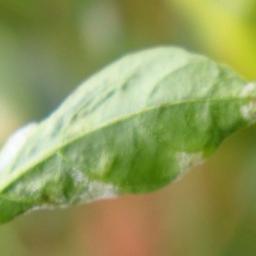
Label: powdery mildew